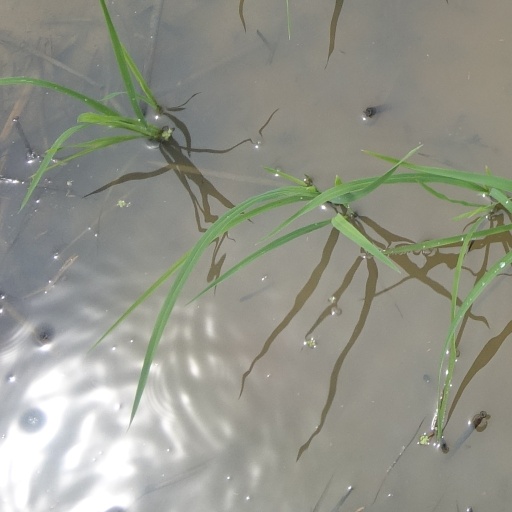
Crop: rice